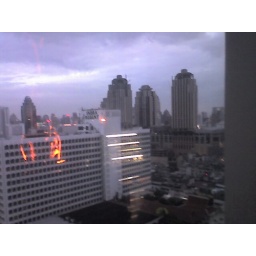
Out the window of the 17th floor LOBBY of the hotel, waiting to go up in the elevator to the 83rd floor